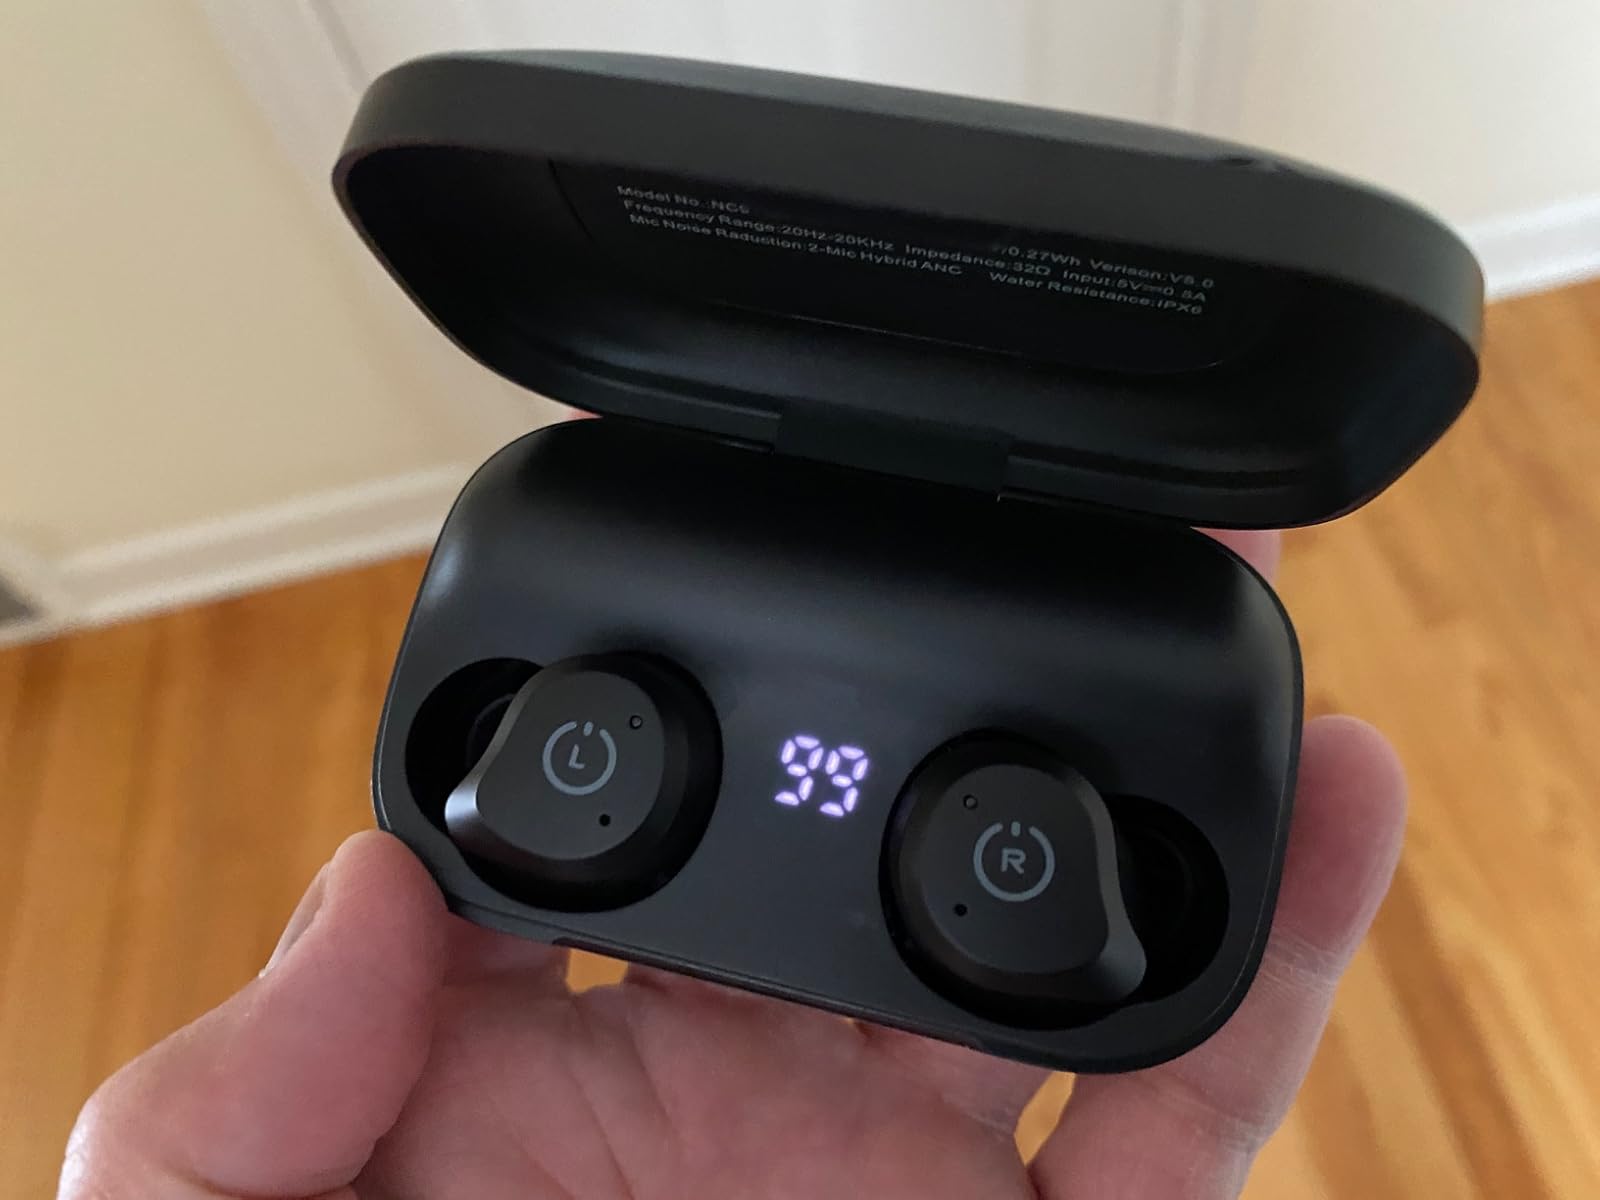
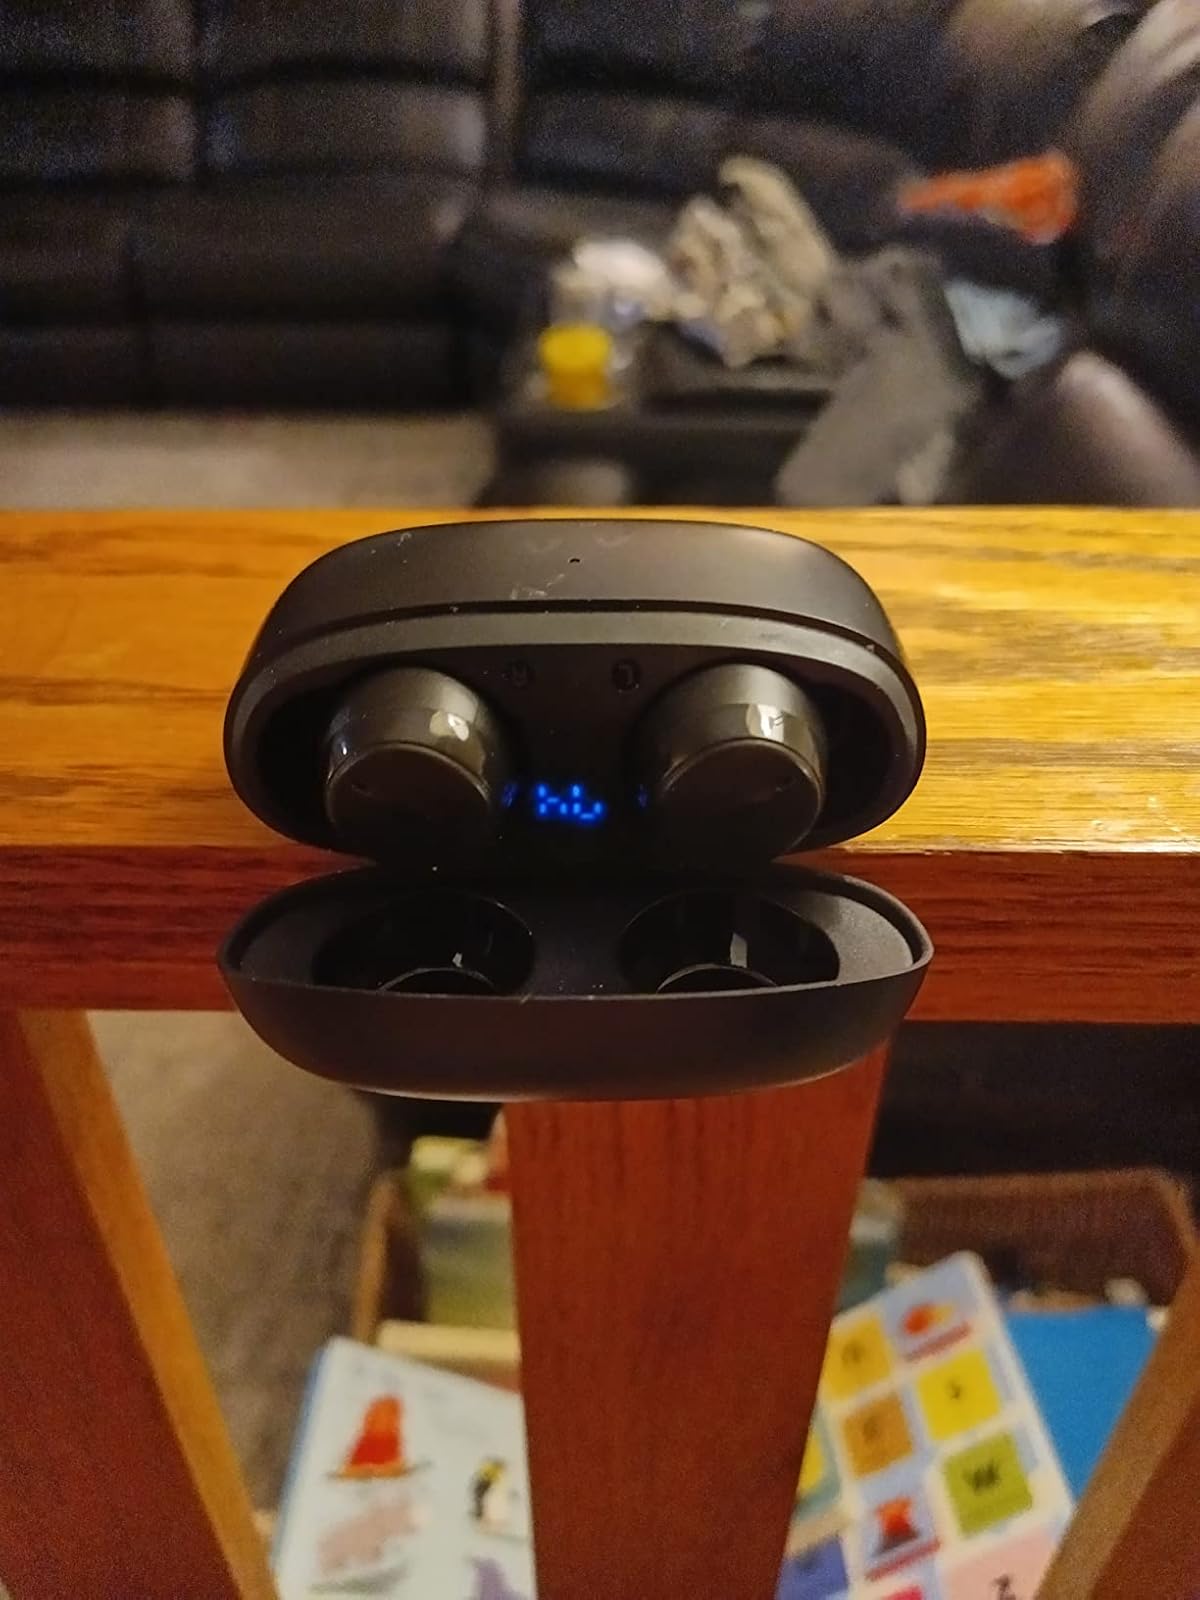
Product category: earbuds
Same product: no